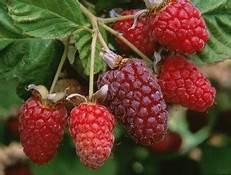
Label: raspberry